Andrew Chen Kah Eng

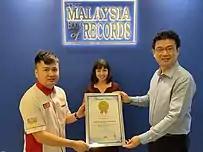
Andrew being presented with the Malaysia Book Of Records (witnessed by Teo Nie Ching).

On 19 April 2021, for his contribution in the cross border breast milk delivery, Andrew was presented with a Malaysia Book Of Records for the Largest Cross-Border Breast Milk Relief Aid Delivery During MCO.